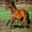
Label: horse